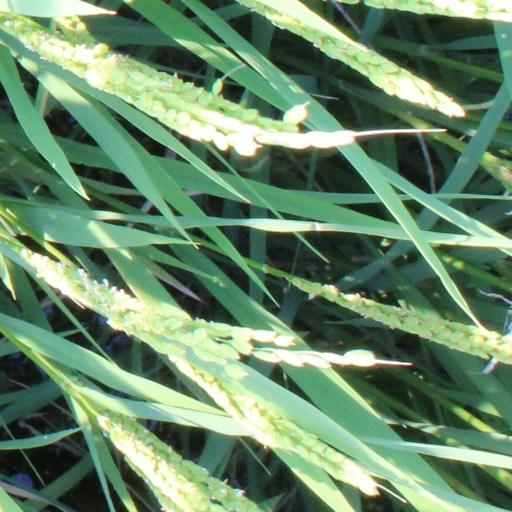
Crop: rice